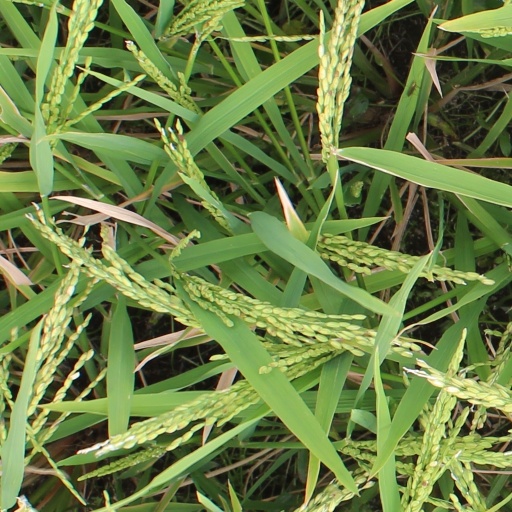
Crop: rice